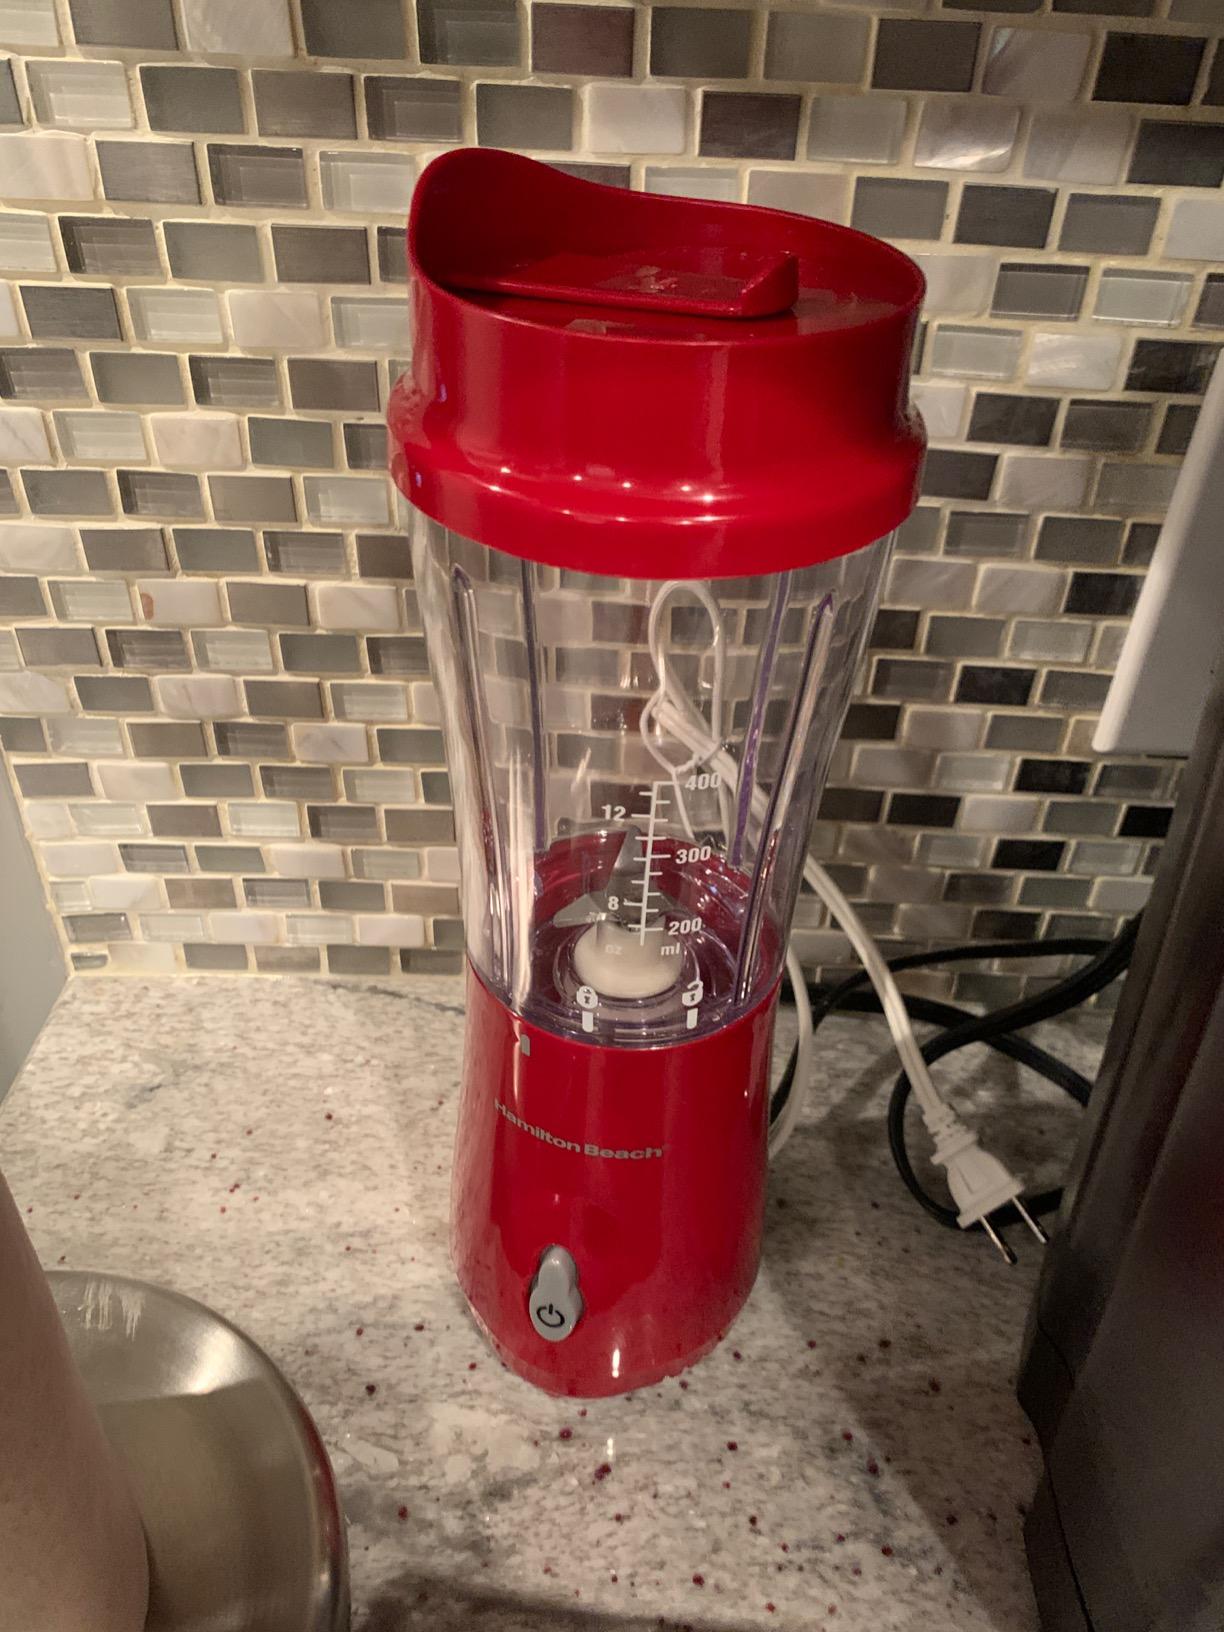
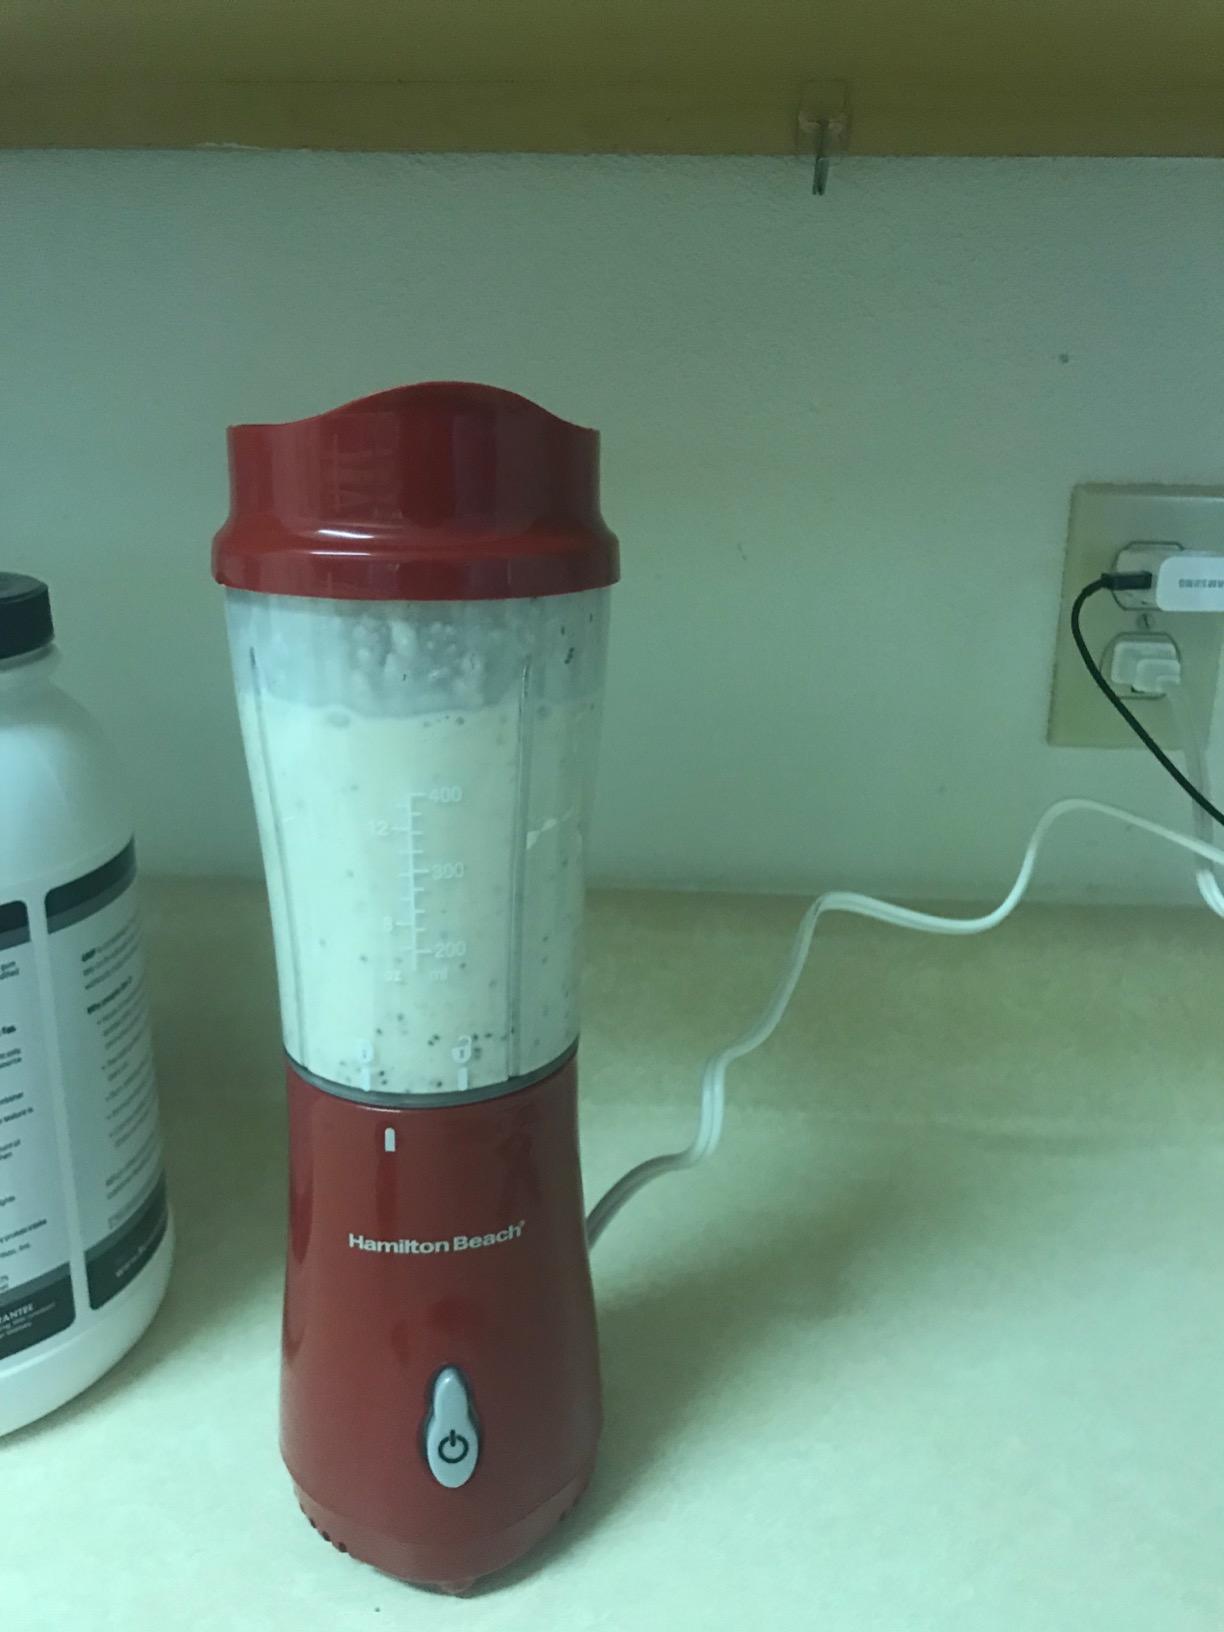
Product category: items_blender
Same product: yes